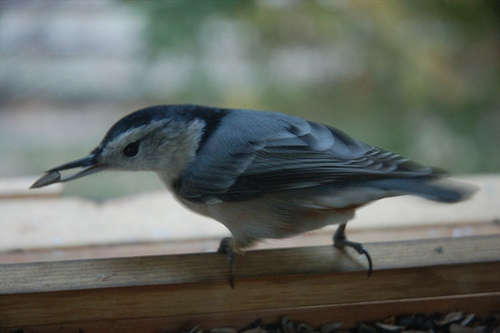
this smaller bird has a light colored belly and neck with a black crest, blue nape, and balck and blue alternating primaries and secondaries.
this bird has a white belly and face with a dark blue crown and wingbars.
a small grey bird with black markings and beak.
this bird is white and black in color with a skinny black beak, and black eye rings.
this bird has a speckled belly and breast with a short pointy bill.
this bird has sleek gray feathers on its wings and back, a black cap, and a thin pointed bill.
this bird has wings that are gray and has a white belly
this small bird has a very long and narrow black beak and has a black crown.
this is a bluish-gray bird with a gray head and dark gray crown and nape, and its beak is thin and pointed.
this bird has a gray and white body with short black feet, a short tail, striped wings, and a pointy beak.
Species: White Breasted Nuthatch